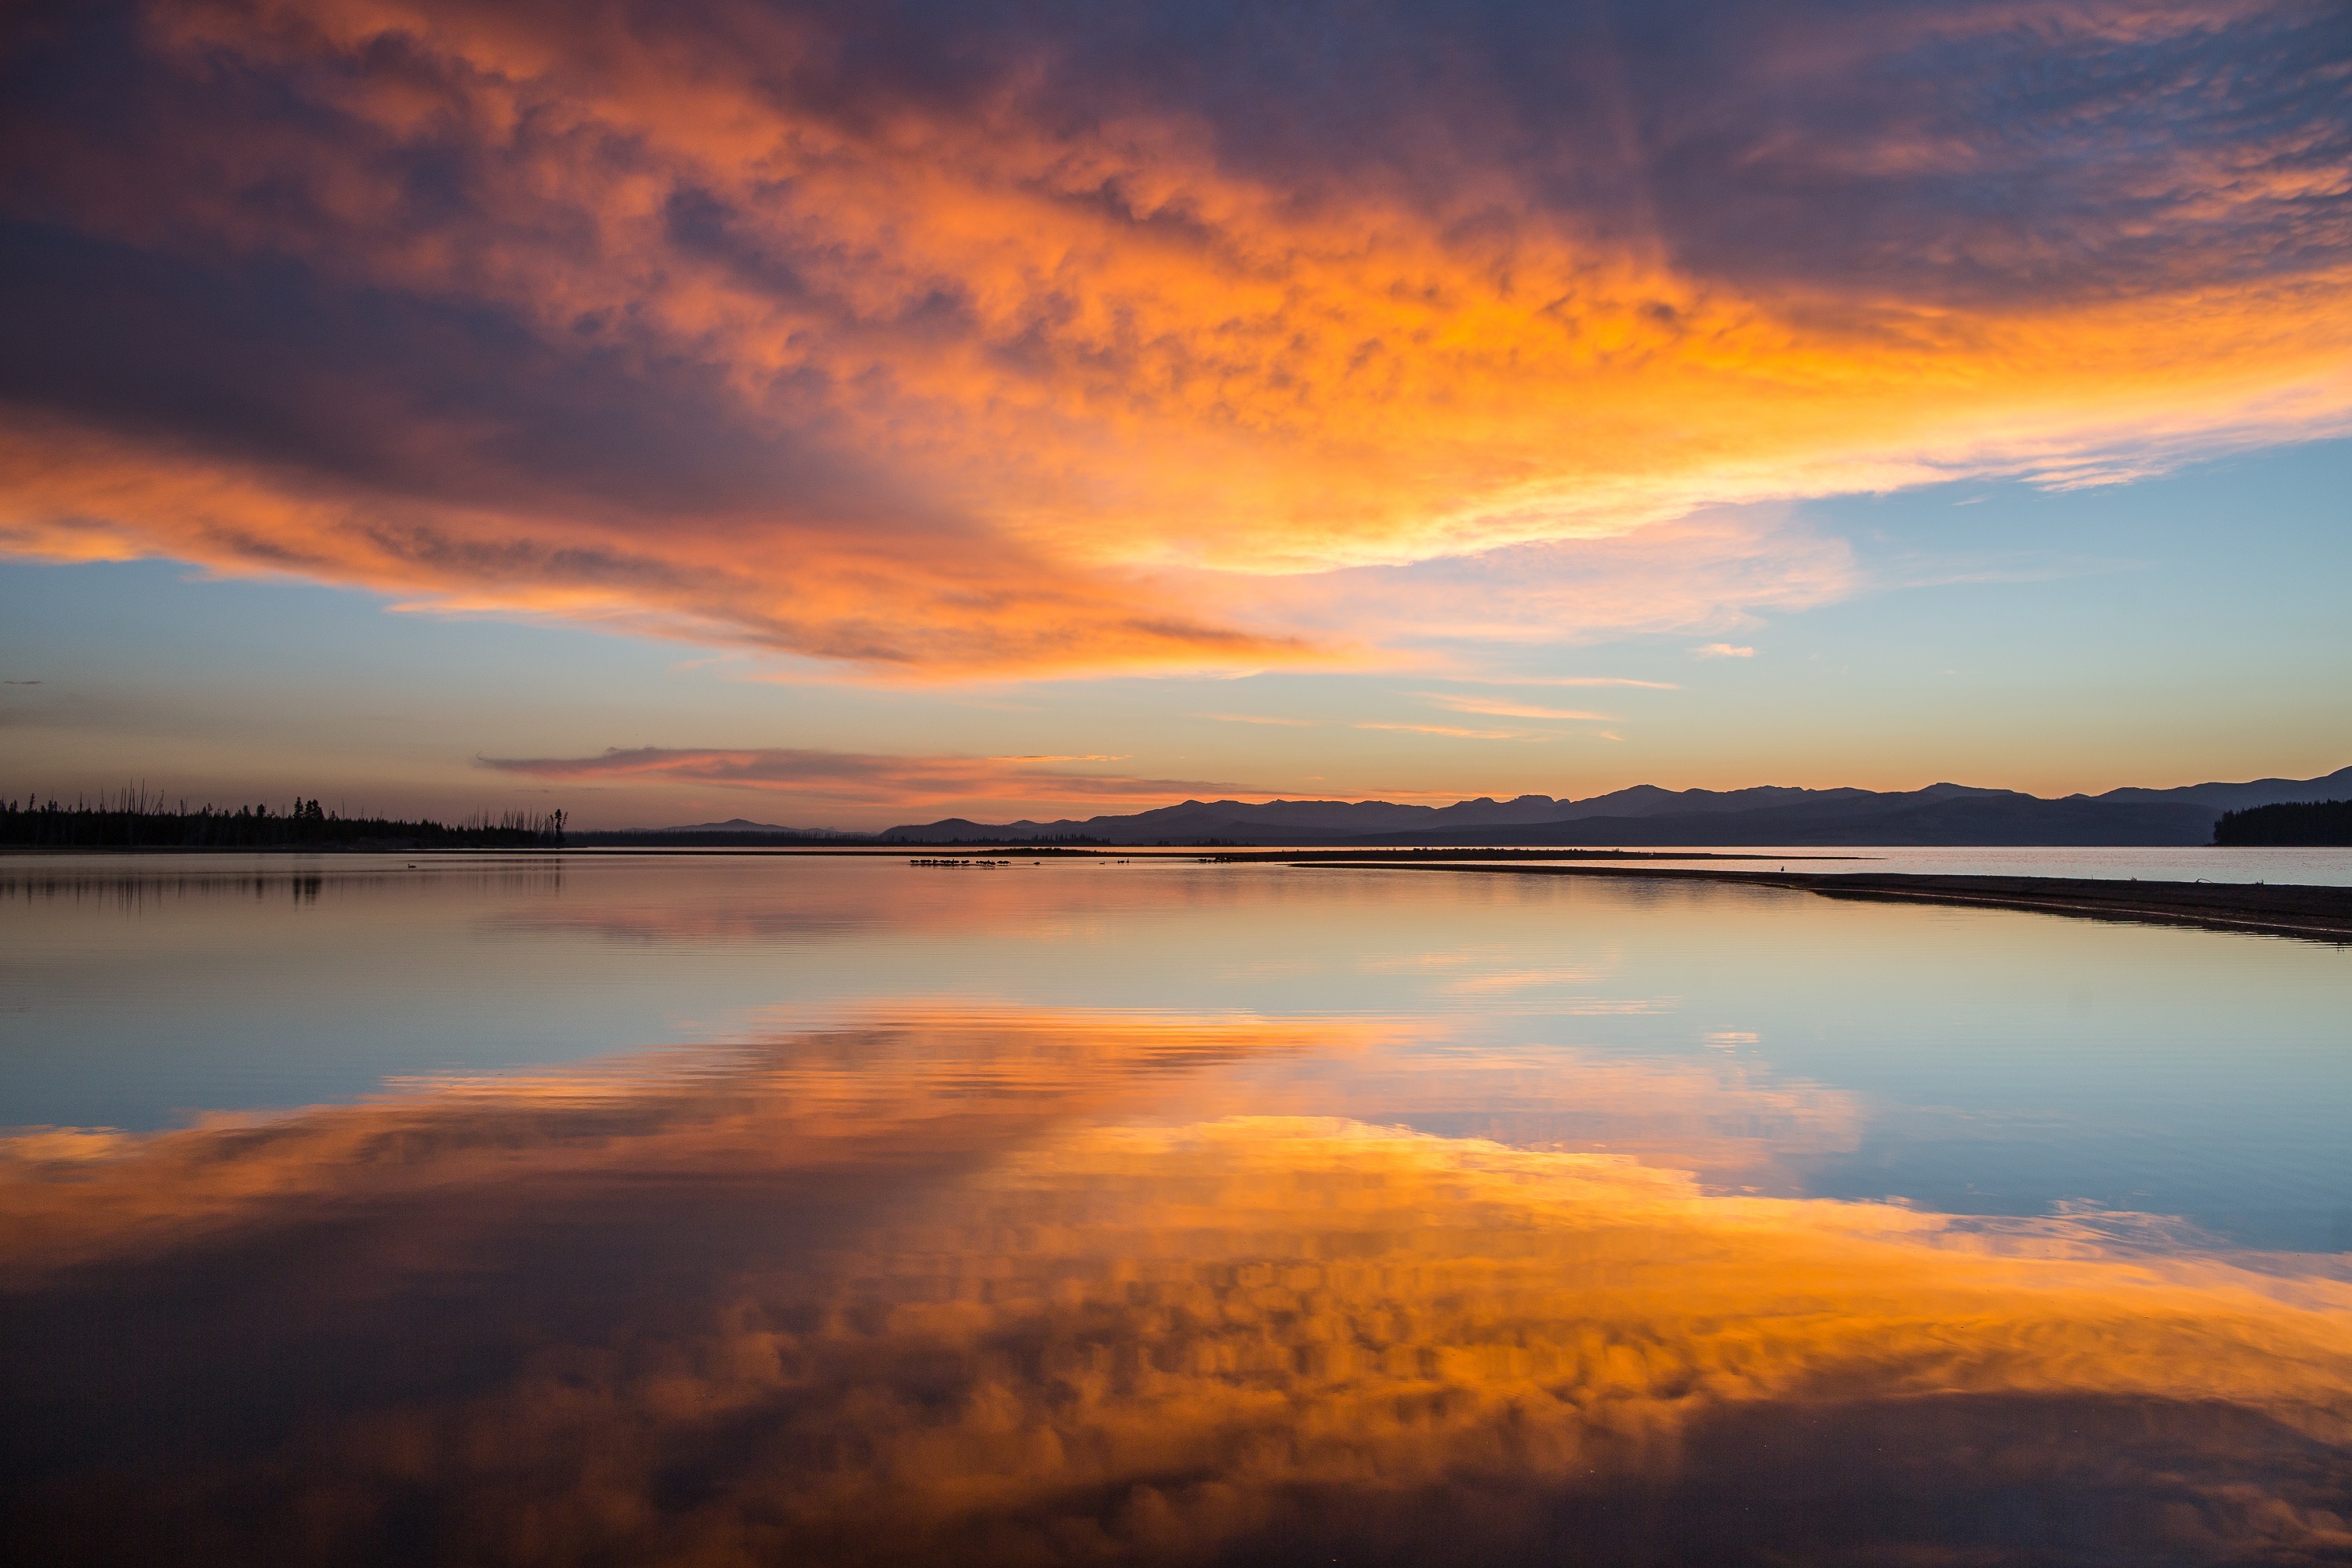
landscape, sea, coast, water, horizon, cloud, sky, sunrise, sunset, sunlight, morning, lake, dawn, atmosphere, dusk, evening, reflection, scenic, usa, colorful, clouds, mountains, loch, montana, afterglow, yellowstone national park, yellowstone lake, meteorological phenomenon, atmospheric phenomenon, red sky at morning